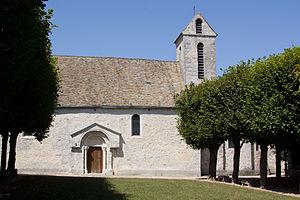
Oncy-sur-École est une commune française située à cinquante-quatre kilomètres au sud-est de Paris dans le département de l'Essonne en région Île-de-France.